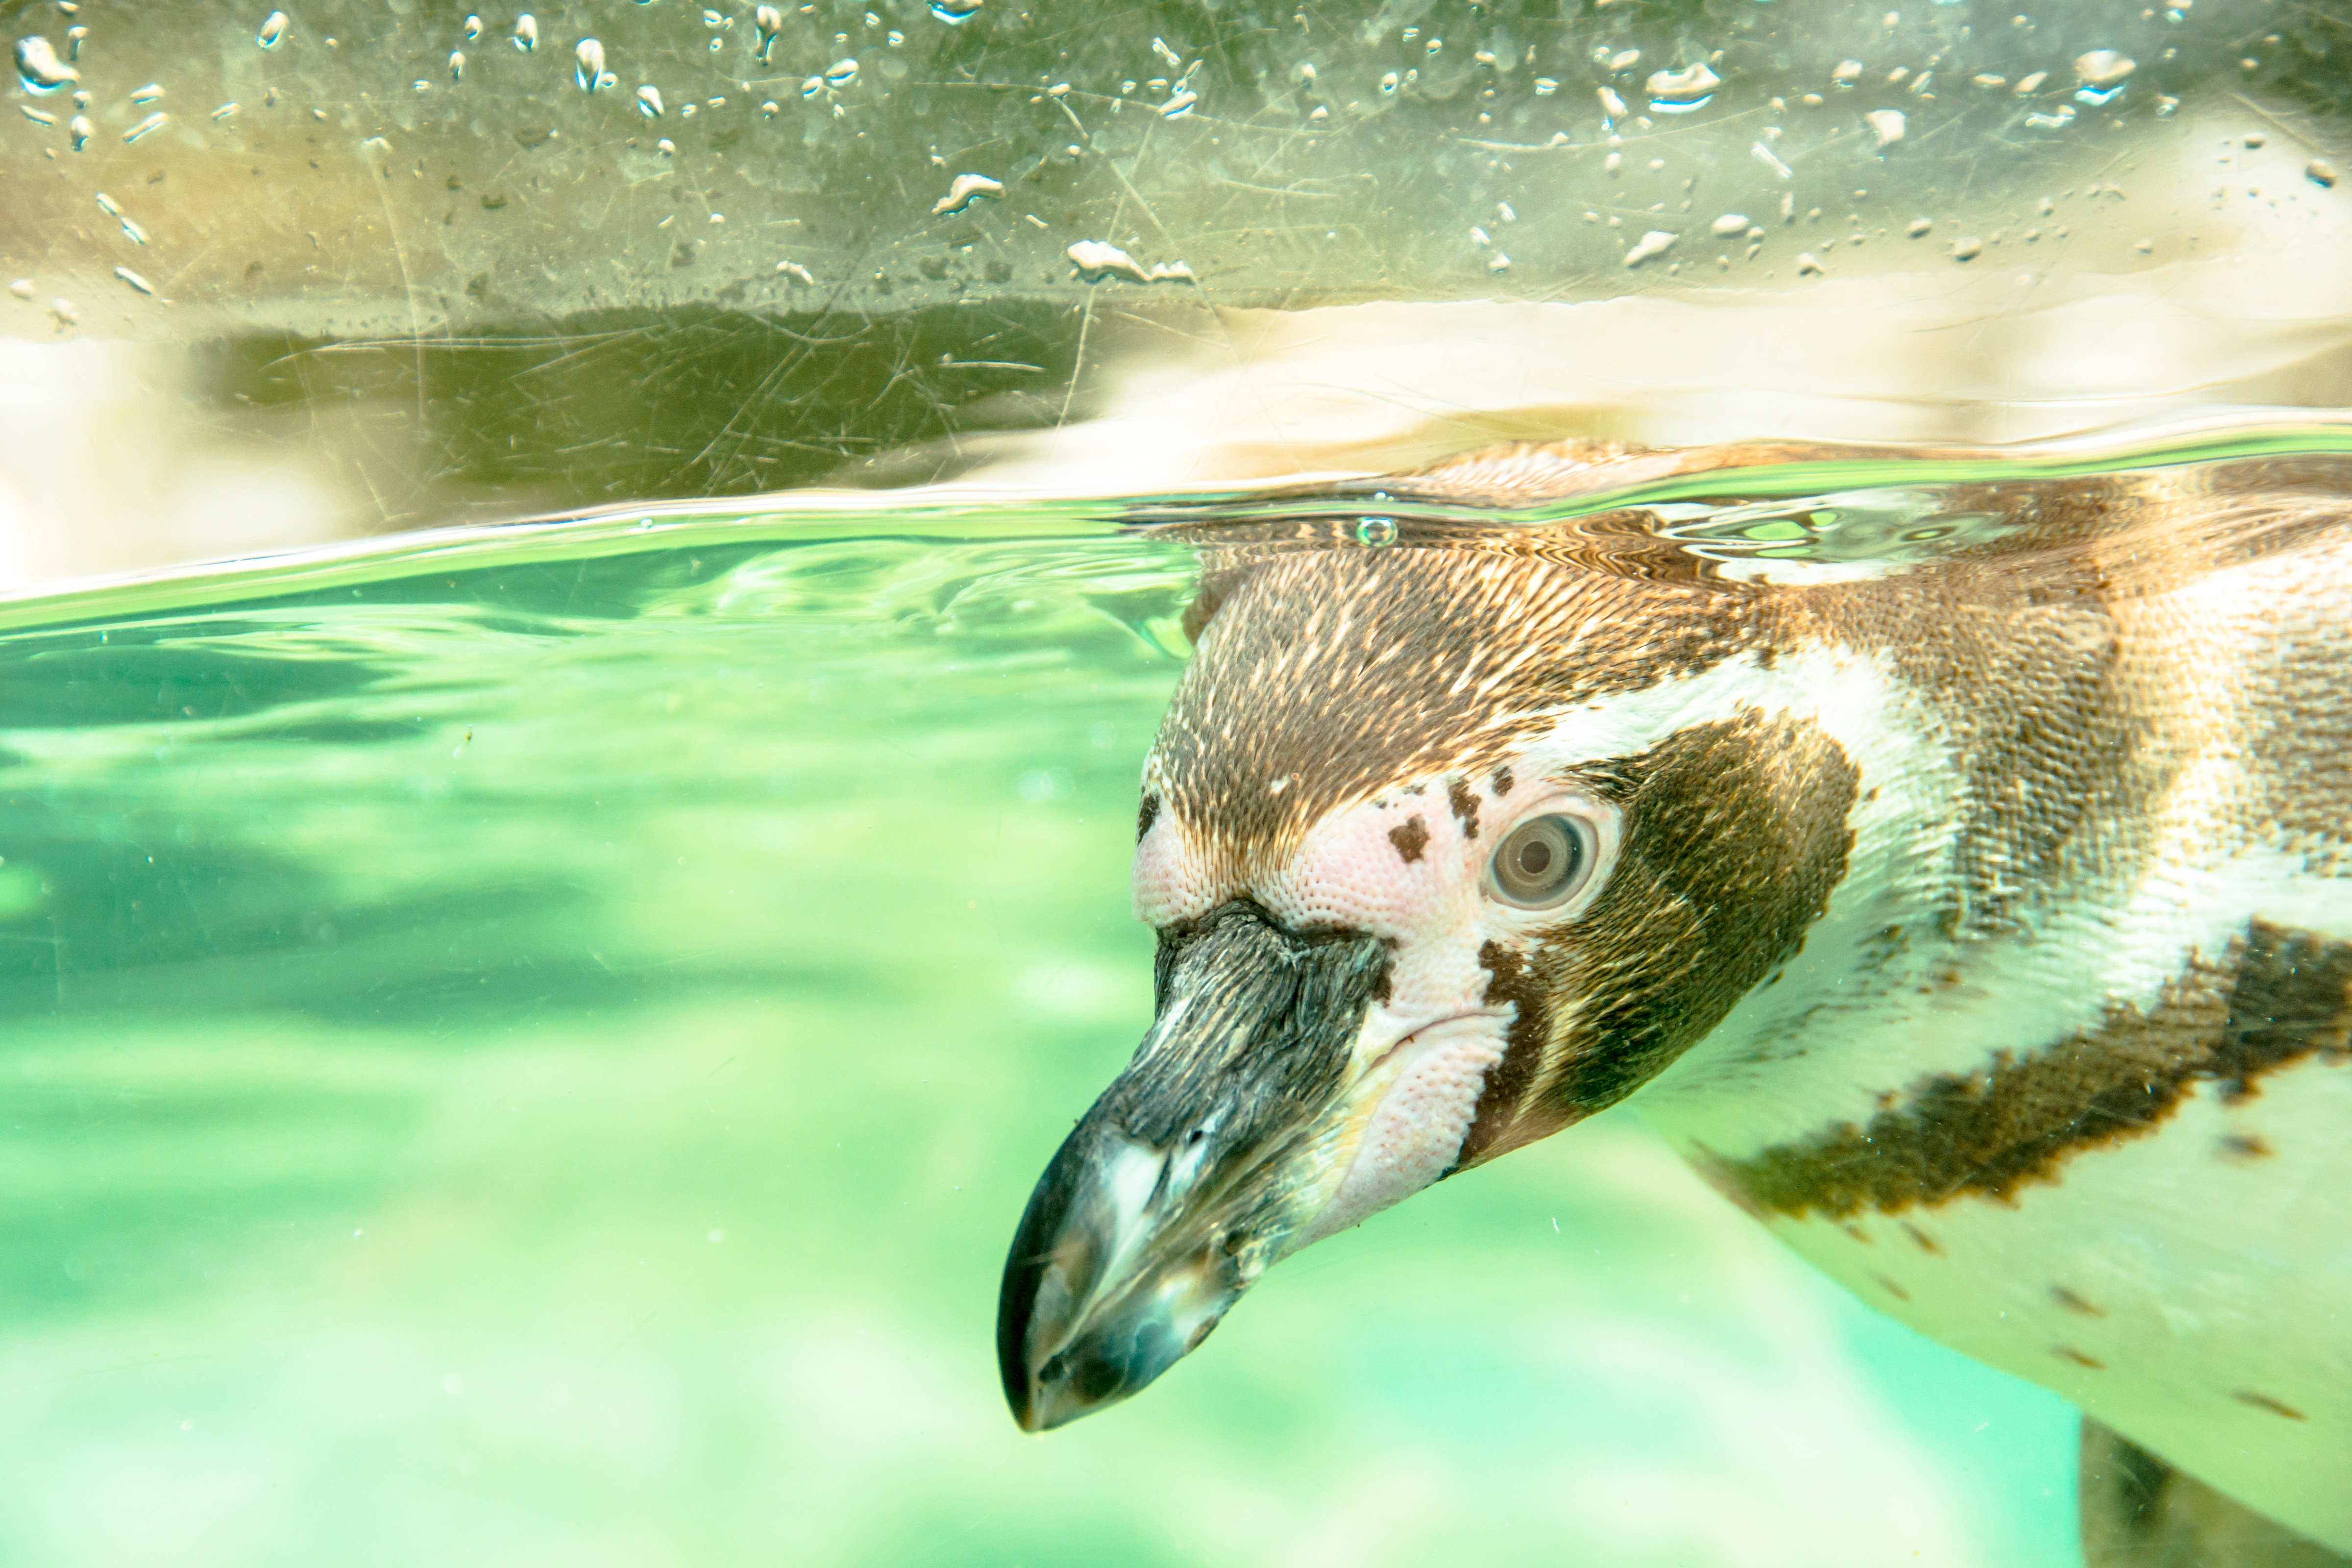
water, nature, bird, wing, sweet, animal, cute, diving, wildlife, underwater, swim, zoo, fur, young, green, relax, beak, biology, small, mammal, blue, rest, fauna, penguin, plumage, close up, transparent, family, vertebrate, motif, creature, waterfowl, species, curious, falcon, animal world, wildlife photography, animal portrait, recovered, meeresbewohner, sure, aquatic animal, young animals, water creature, sea animals